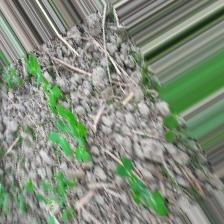
Label: Normal